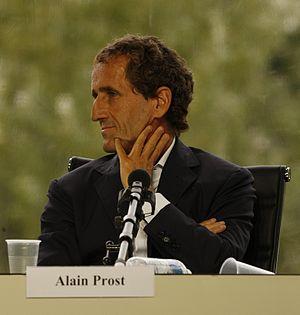
Alain Prost, né le 24 février 1955 à Lorette dans le département de la Loire, est un pilote automobile français. Quadruple champion du monde des pilotes de Formule 1 en 1985, 1986, 1989 et 1993, victorieux de 51 Grands Prix de Formule 1 pour 199 départs entre 1980 et 1993, celui que l'on surnomme « Le Professeur » est considéré comme l'un des plus grands pilotes de l'histoire de son sport. Michael Schumacher a été le premier à dépasser le total record de 51 victoires que Prost détenait depuis 1993, à l'occasion du Grand Prix de Belgique en 2001. En 1999, Prost a reçu les World Sports Awards du siècle dans la catégorie sport automobile. Sa rivalité au sommet avec Ayrton Senna fait partie des grandes heures de la Formule 1 au tournant des années 1980 et 1990. Il demeure le seul pilote de l'histoire à devenir champion du monde par deux fois en battant son équipier champion du monde en titre. Il est également le seul champion du monde français de Formule 1, et son palmarès le voit figurer sur un plan statistique parmi les cinq meilleurs pilotes de l'histoire.